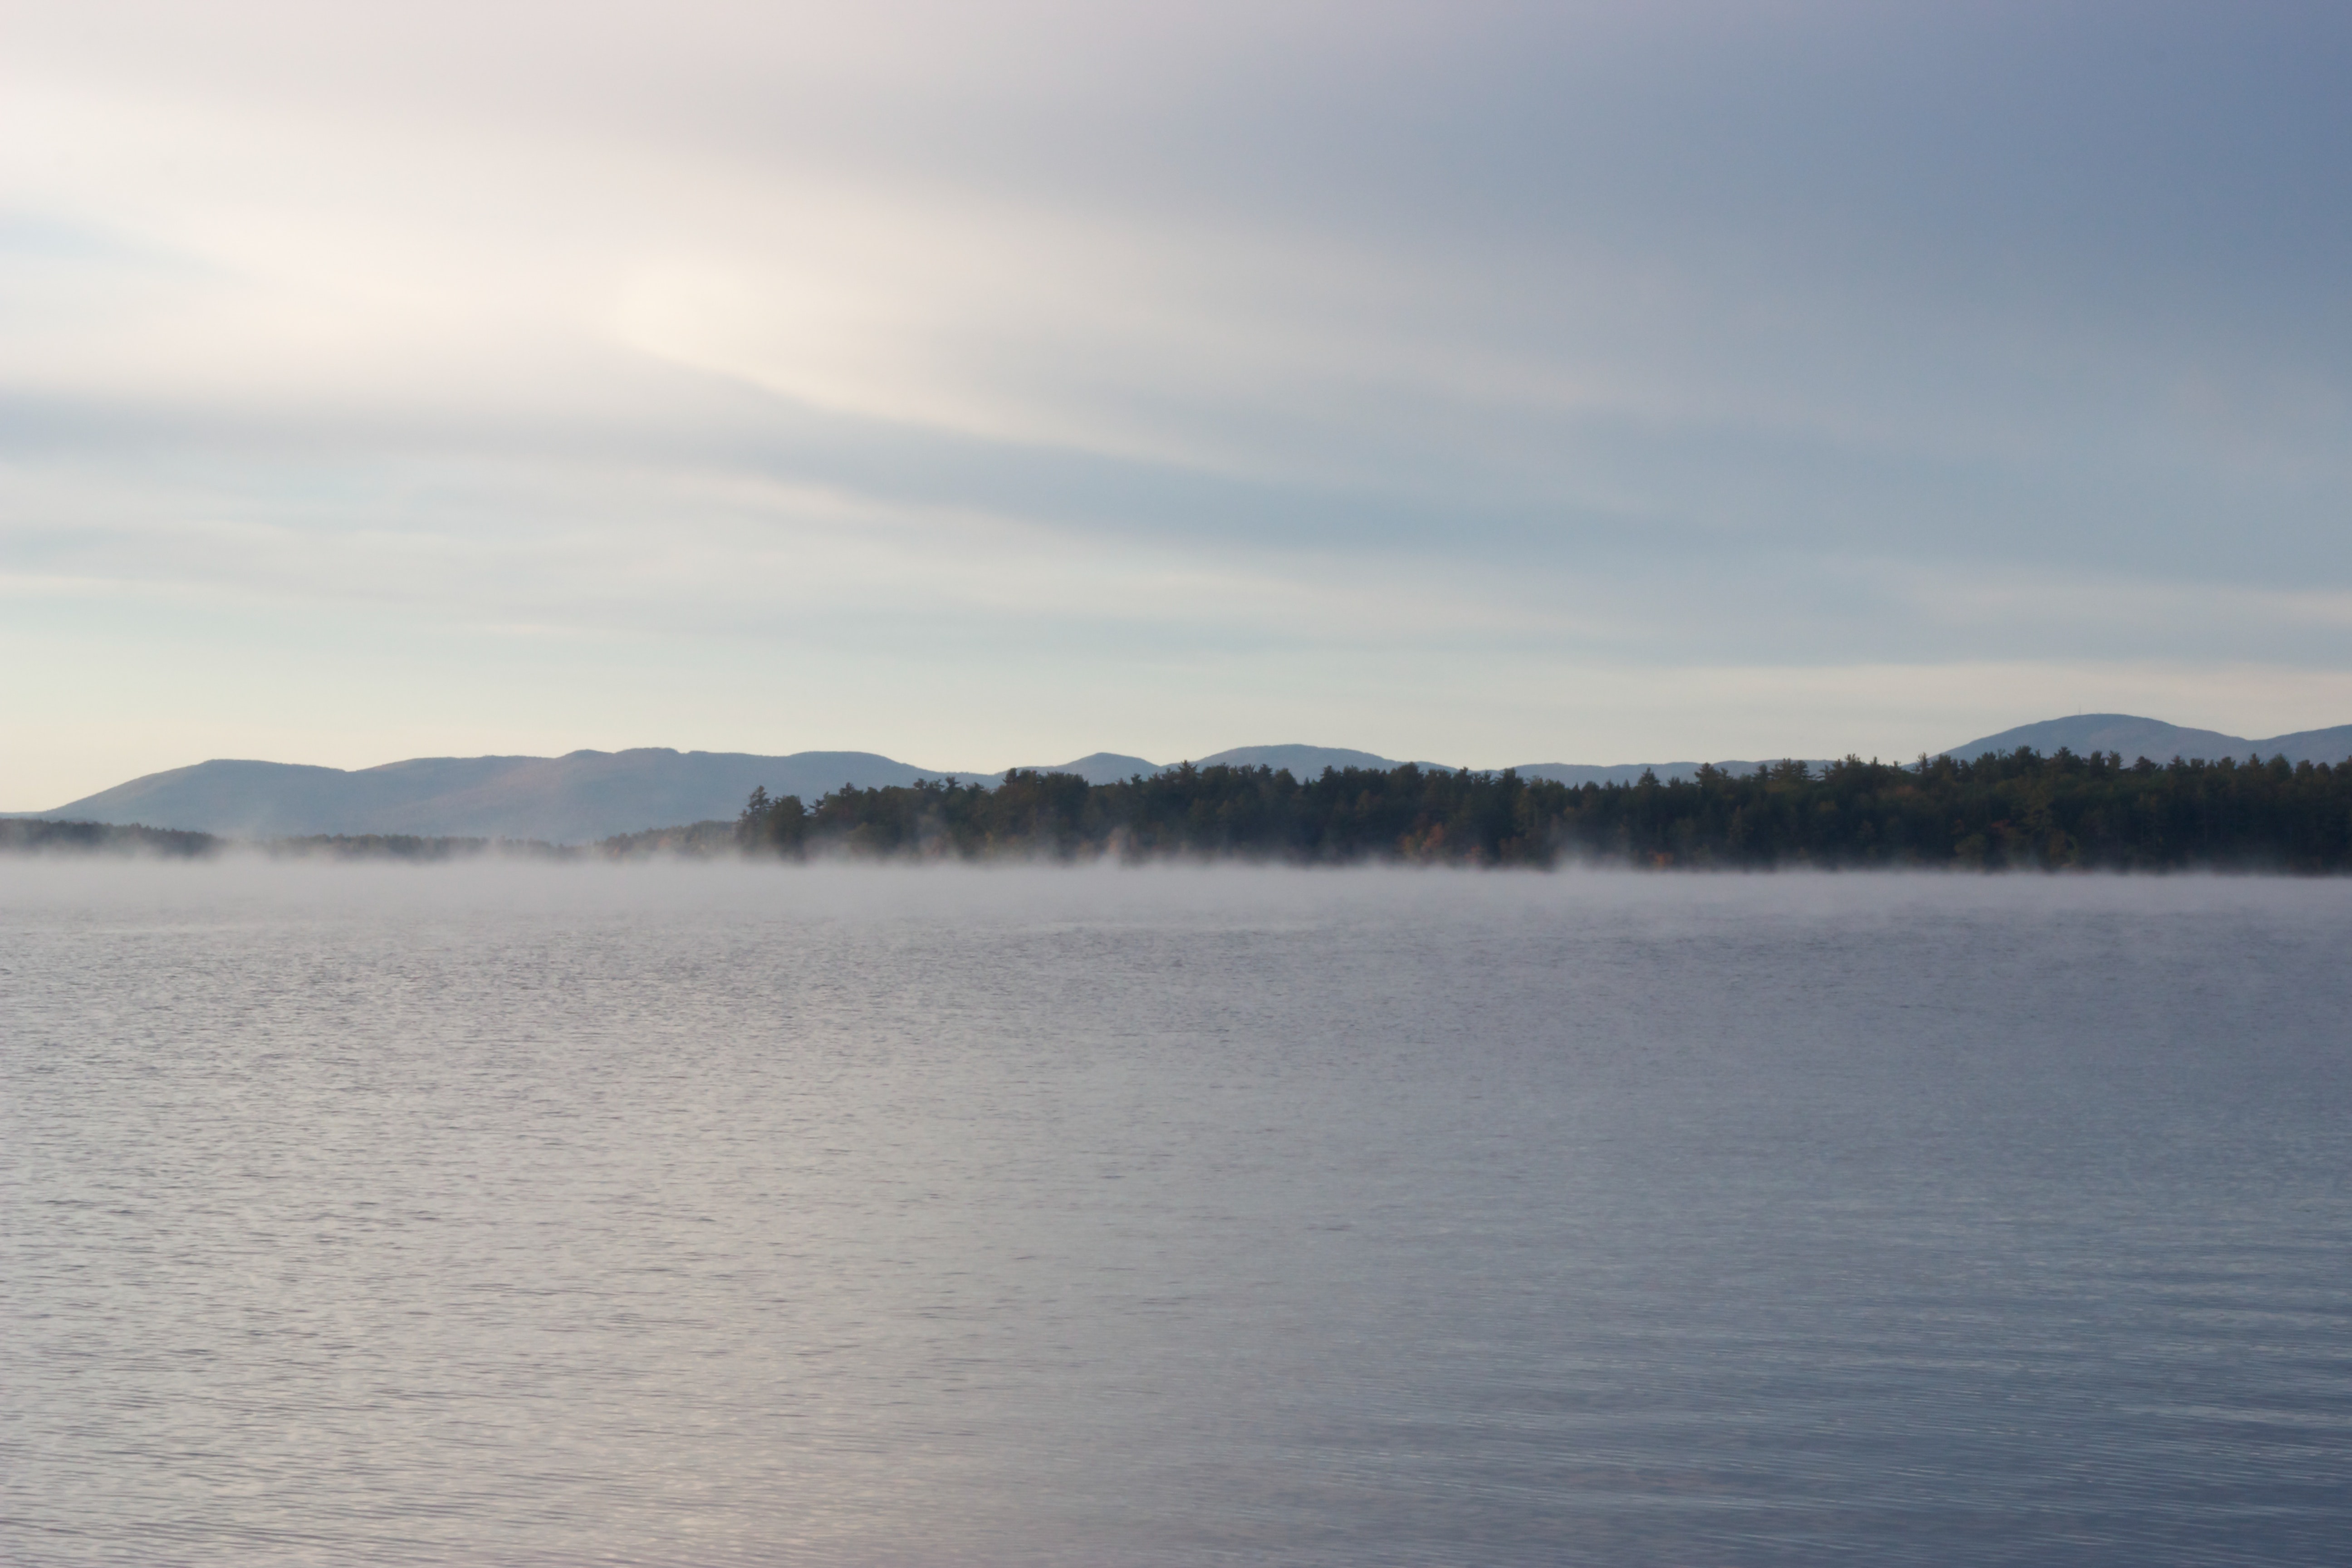
sky, body of water, water, atmospheric phenomenon, lake, horizon, loch, cloud, water resources, sound, daytime, morning, highland, calm, sea, wilderness, ocean, atmosphere, reflection, lake district, tree, reservoir, river, shore, bank, winter, landscape, mist, mountain, inlet, vacation, fog, channel, bay, coast, evening, meteorological phenomenon, hill, fjord